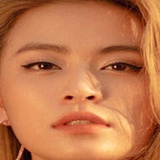
ca sĩ Hoàng Thùy Linh